Ming–Tibet relations

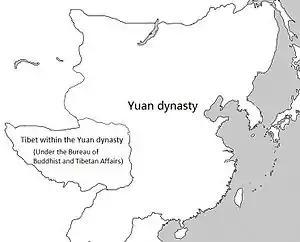
Tibet within the Yuan dynasty under the top-level department known as the Bureau of Buddhist and Tibetan Affairs (Xuanzheng Yuan).

Tibet was later incorporated into the Yuan dynasty of China (1271–1368), the primary successor state to the Mongol Empire. Van Praag writes that this conquest "marked the end of independent China," which was then incorporated into the Yuan dynasty that ruled modern-day China proper, Tibet, Mongolia, Korea, parts of Siberia and Upper Burma. Morris Rossabi, a professor of Asian history at Queens College, City University of New York, writes that "Khubilai wished to be perceived both as the legitimate Khan of Khans of the Mongols and as the Emperor of China. Though he had, by the early 1260s, become closely identified with China, he still, for a time, claimed universal rule", and yet "despite his successes in China and Korea, Khubilai was unable to have himself accepted as the Great Khan". Thus, with such limited acceptance of his position as Great Khan, Kublai Khan increasingly became identified with China and sought support as Emperor of China.